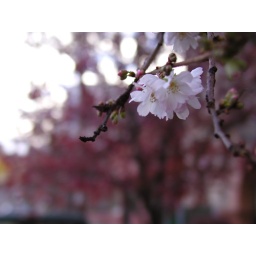
That background is the deep red foliage on the tree behind. This little blossom is from a little contrarian covered in blossoms!